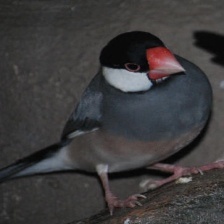
Species: JAVA SPARROW
Scientific name: LONCHURA ORYZIVORA